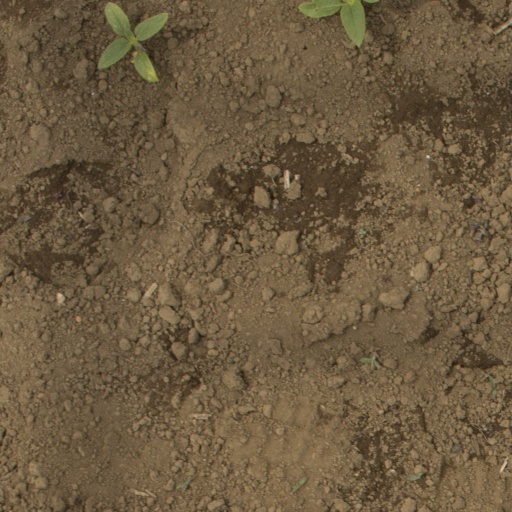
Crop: Jerusalem artichoke